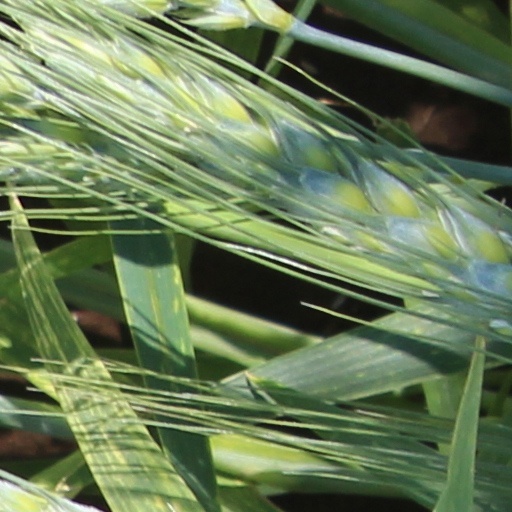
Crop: wheat